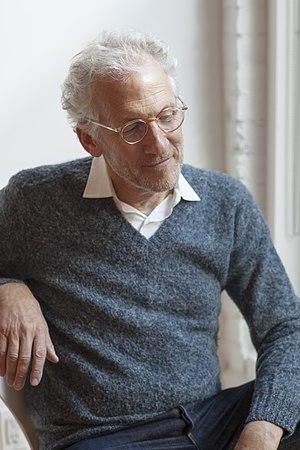
Mitchell Epstein dit Mitch Epstein est un photographe américain connu pour son utilisation de la couleur et nomment pour ses paysages en couleurs.